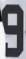
Number: 9